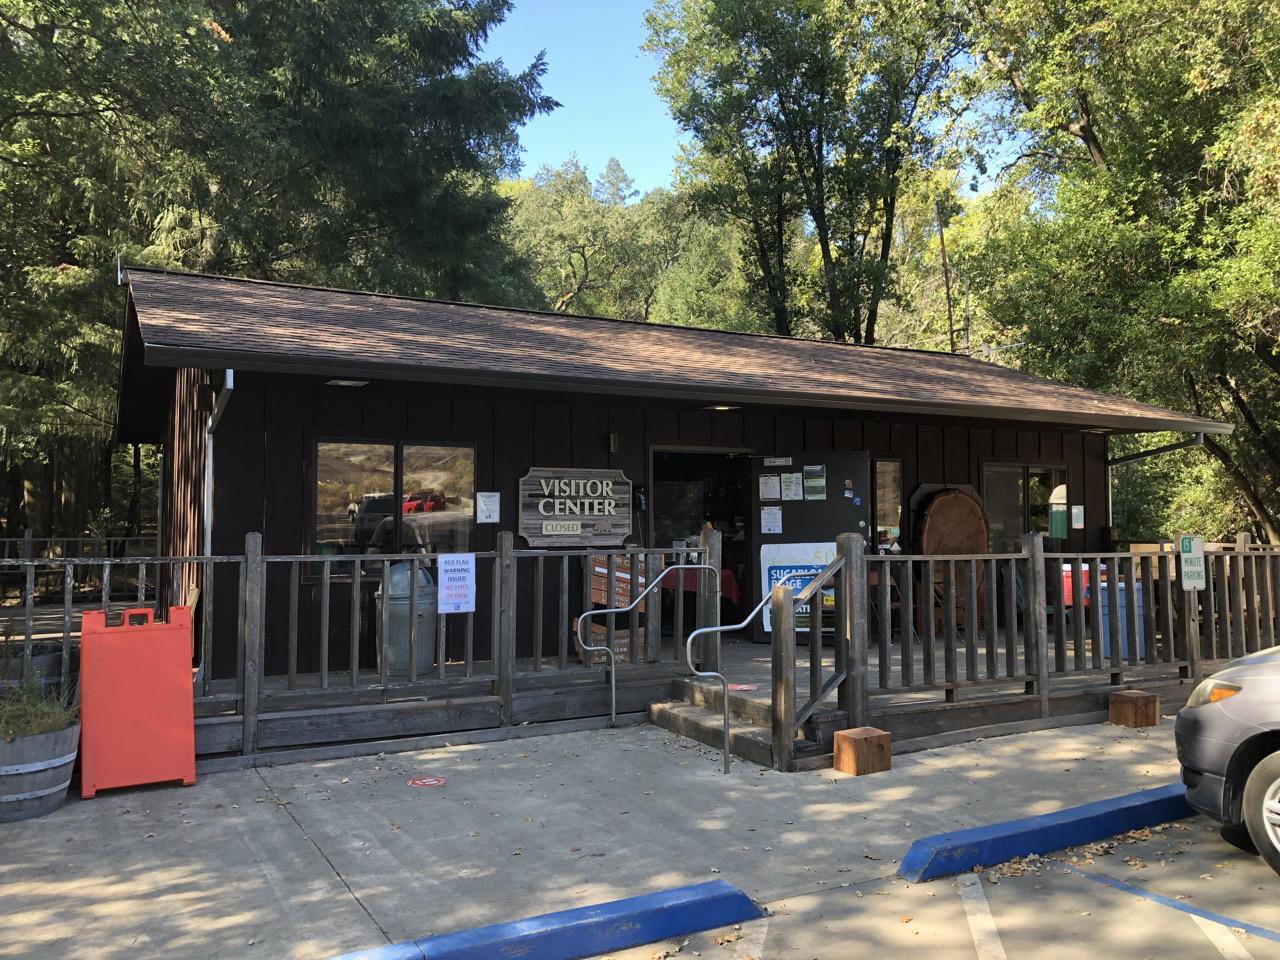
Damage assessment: no_damage